Marching percussion

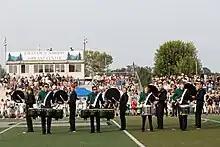
Eagle High School Drumline 2023

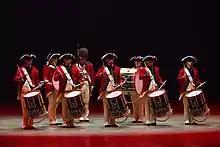
The United States Army Old Guard Fife and Drum Corps

Marching percussion instruments are percussion instruments (usually drums, such as snare, bass, and tenor drums) specially designed to be played while moving. This is achieved by attaching the drum(s) to a special harness (also called a carrier or rack) worn by the drummer, although not all marching bands use such harnesses and instead use traditional baldrics to sling their drums (the British Armed Forces, for instance, still use the old style of slung drums).